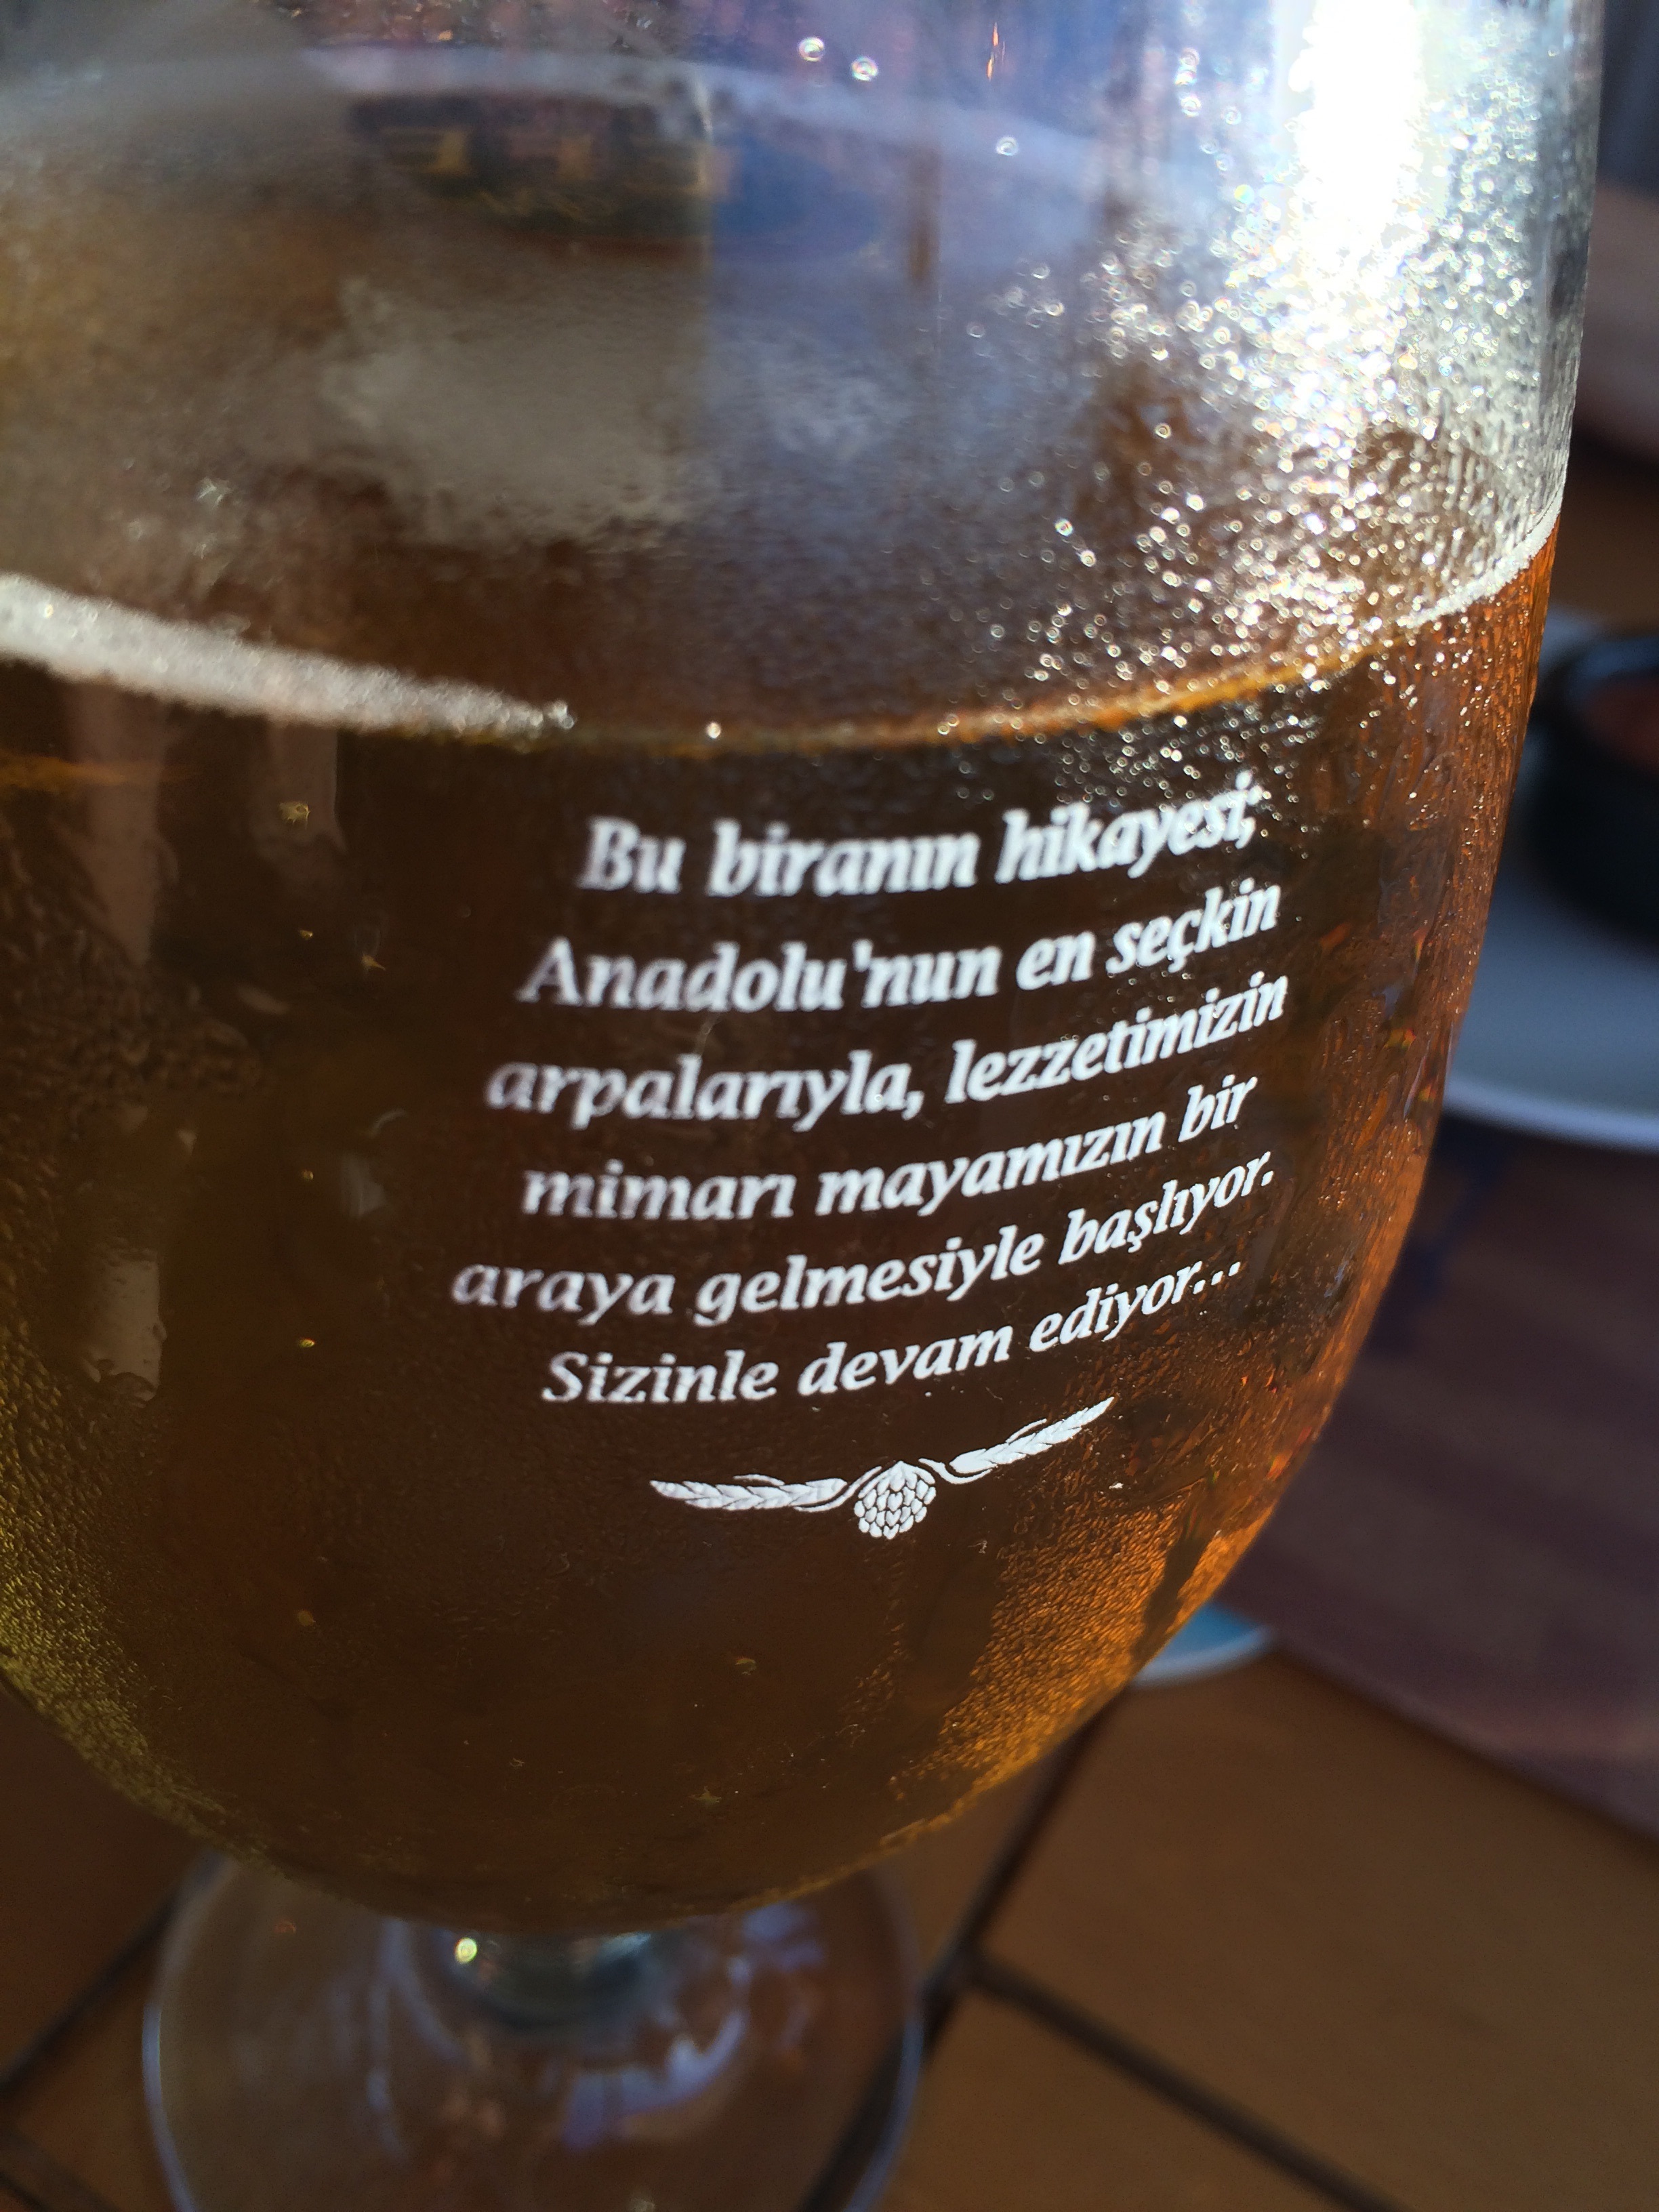
drink, beer, story, stout, ale, alcoholic beverage, glass cup, distilled beverage, pint us, beer cocktail, birabardag the